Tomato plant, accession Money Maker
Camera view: bottom (45 deg); turntable rotation: 180 degrees
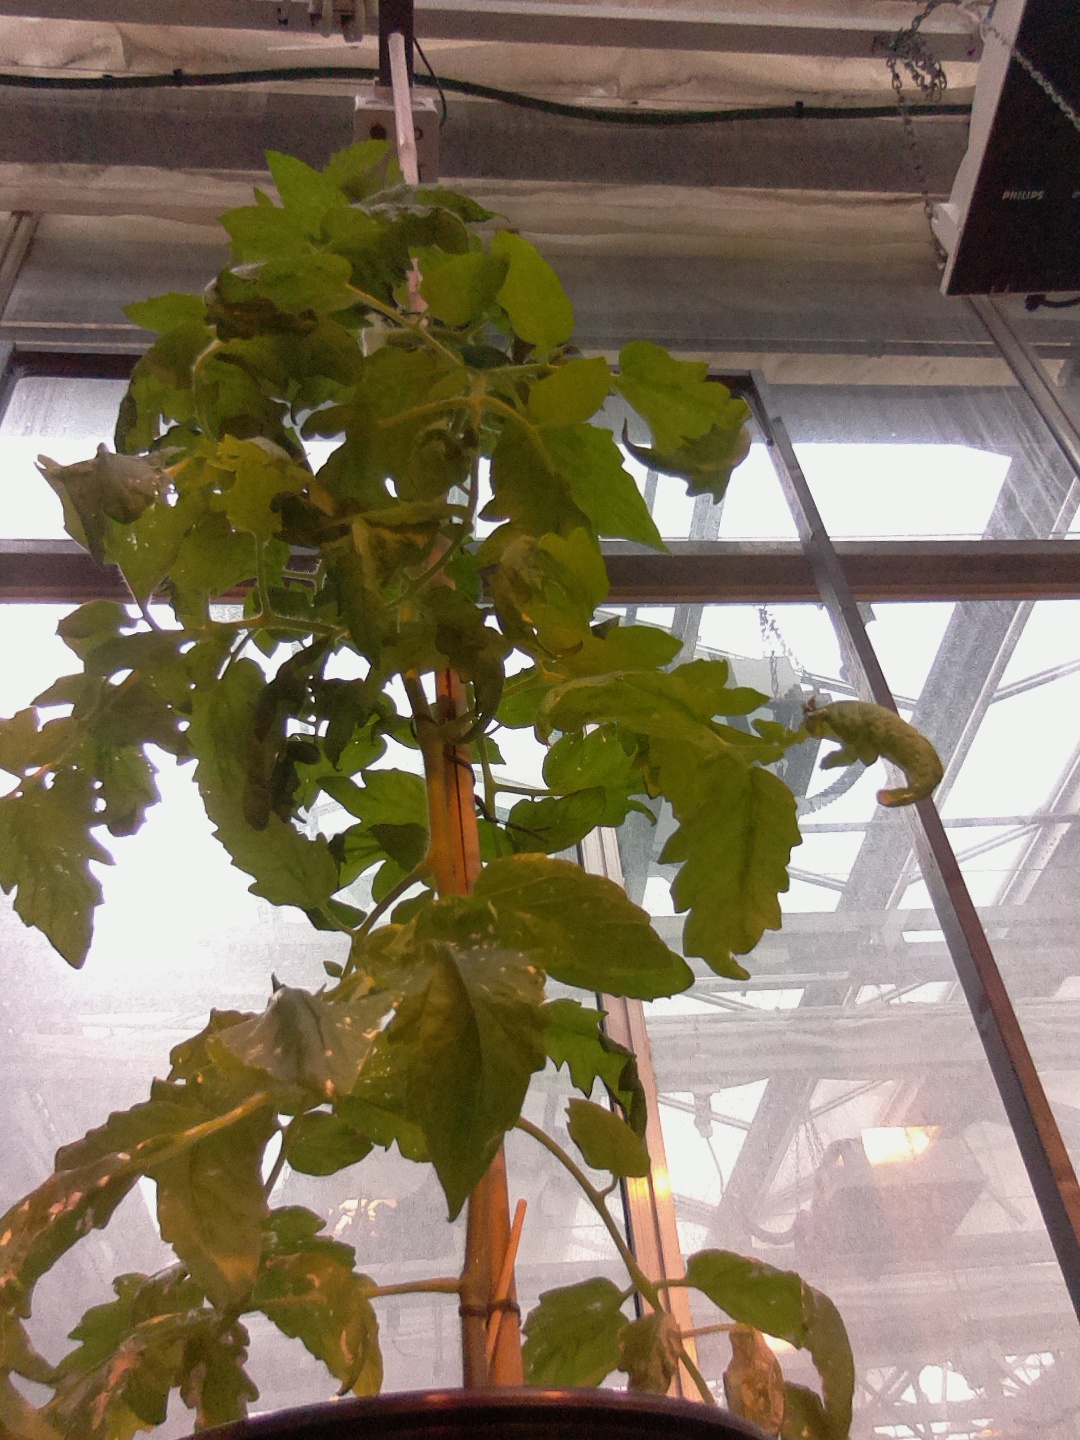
BBCH growth stage 59: 9 or more inflorescences visible